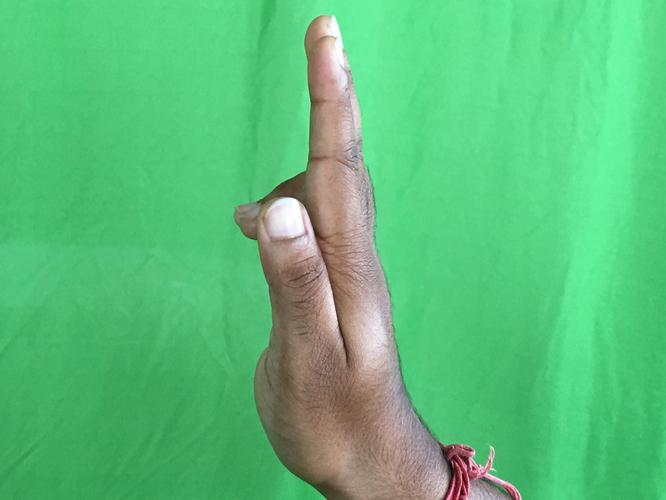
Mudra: Ardhapathaka
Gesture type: single_hand